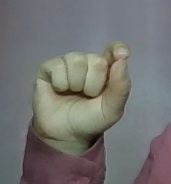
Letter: fa